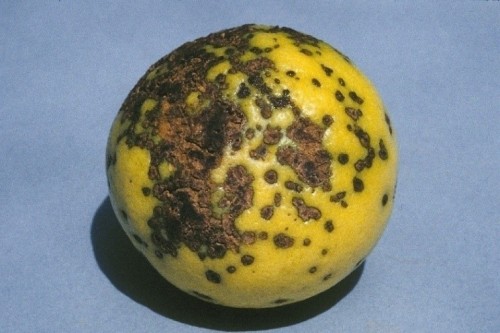
Plant: Citrus
Disease: citrus canker